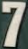
Number: 7